Antonio Locatelli Hut

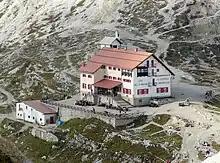
View of the Locatelli refuge and the little chapel just behind.

In 1881, Karl Stemberger, the owner of the Post Hotel in Sexten, proposed the construction of a refuge for the "Deutscher und Österreichischer Alpenverein", (the German and Austrian Alpine Club) near the Toblin pass. The members of the club were captivated by the panoramic views of the Tre Cime di Lavaredo, Mount Paterno, and the surrounding mountains. Motivated by the breathtaking scenery, they decided to build the shelter at the pass.